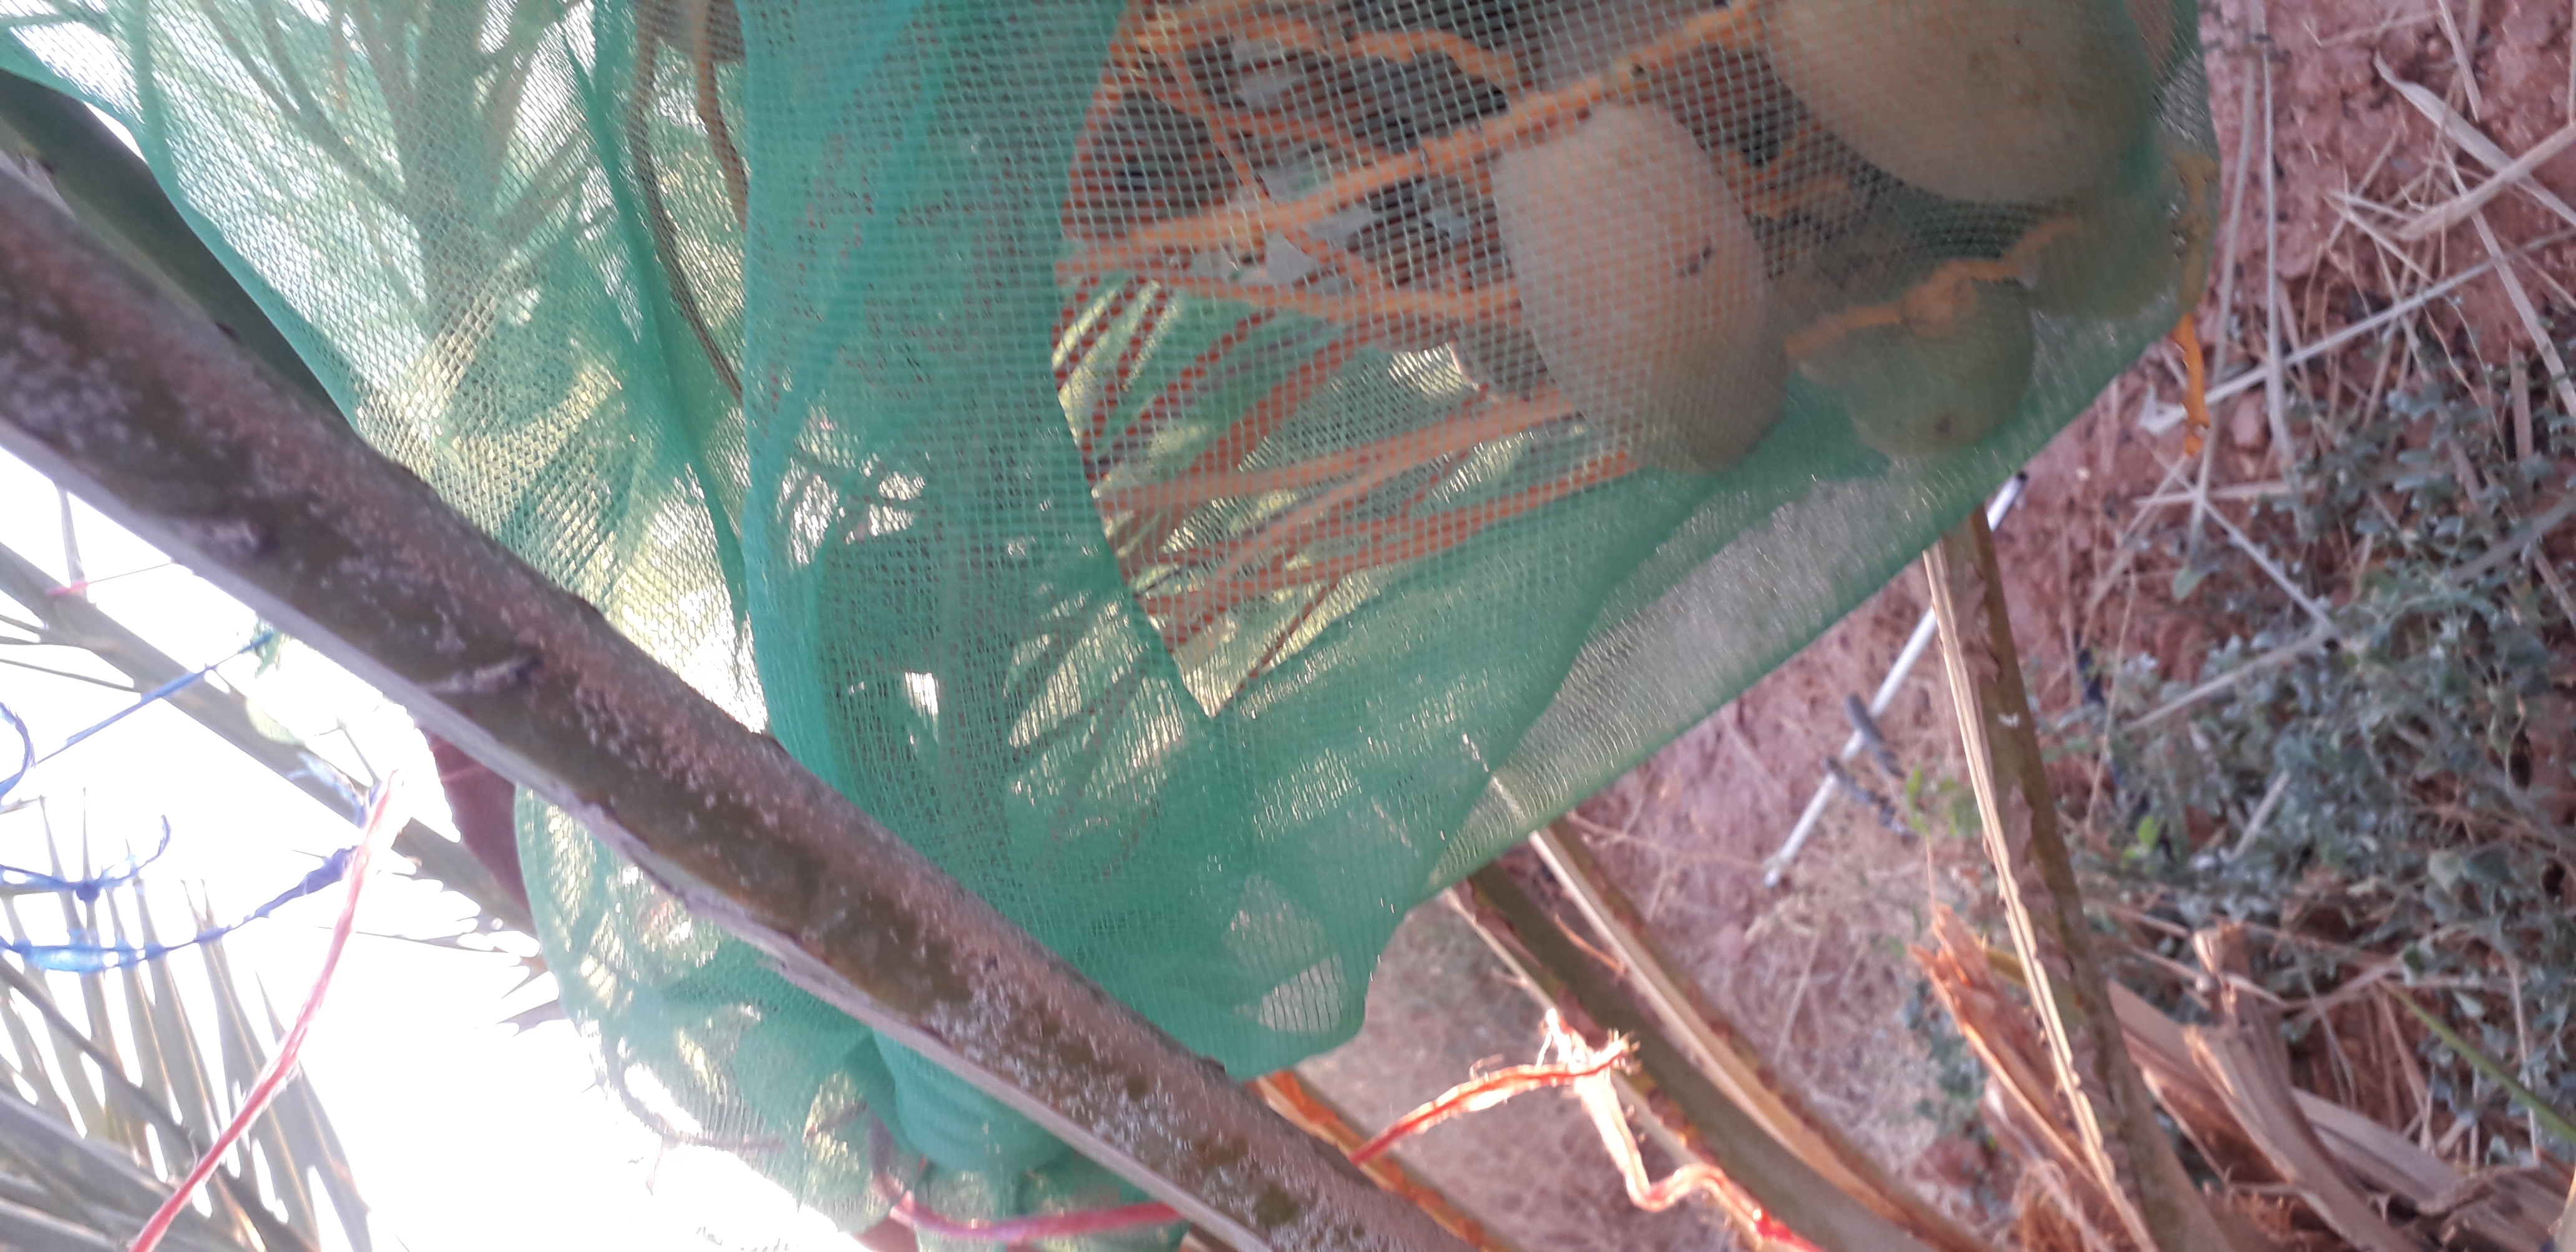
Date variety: Boumajhoul